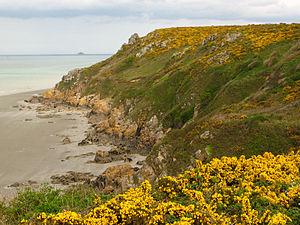
réserve naturelle baie de Saint- Brieuc, falaise de pLanguenoual
La réserve naturelle nationale de la baie de Saint-Brieuc est une réserve naturelle nationale située en Bretagne. Classée en 1998, elle occupe une surface de 1 140 hectares dans la partie sud de la baie de Saint-Brieuc.